List of Caribbean islands

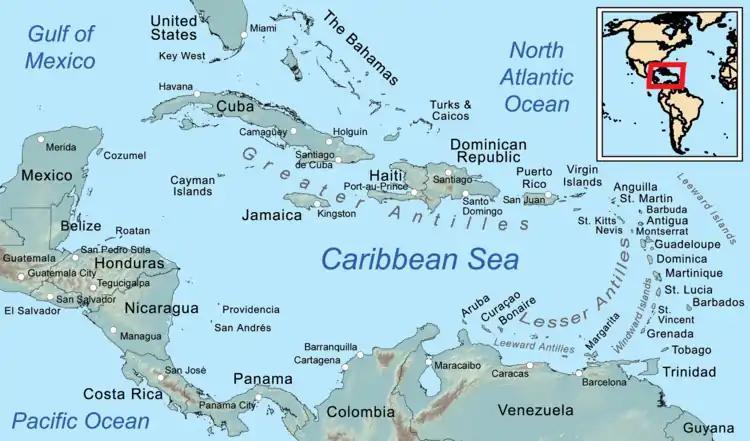
The Caribbean Sea

Most of the Caribbean countries are islands in the Caribbean Sea, with only a few in inland lakes. The largest islands include Cuba, Hispaniola, Jamaica and Puerto Rico. Some of the smaller islands are referred to as a "rock" or "reef."